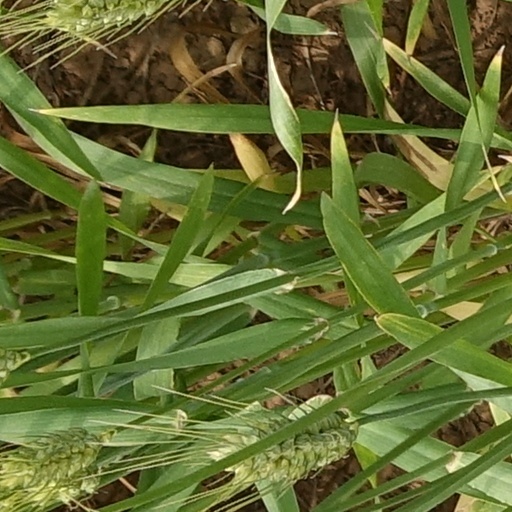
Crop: wheat